Thierry Malet

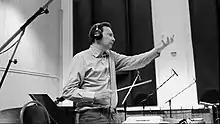
Thierry Malet conducting the City of Prague Philharmonic Orchestra at Smecky Studio (Prague - Czech Republic) in 2016.

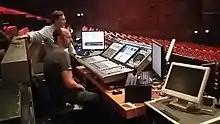
Testing the Arpegam recording process for film music at the Palais des Congrès of Paris - France - June 2017 - With the French composer Thierry Malet and the sound engineer Sylvain Demay

Thierry Malet, is a French composer of film music. He is also the designer of the very first MIDI guitars and a new 3D spatialization system for feature film music.